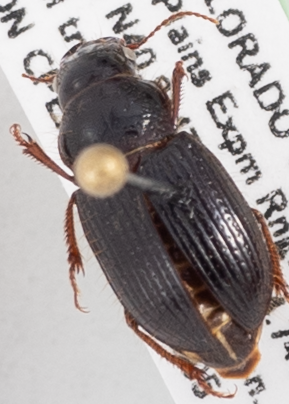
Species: Piosoma setosum
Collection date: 2020-08-05
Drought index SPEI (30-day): -0.884
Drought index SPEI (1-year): -0.71
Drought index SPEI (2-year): -0.058